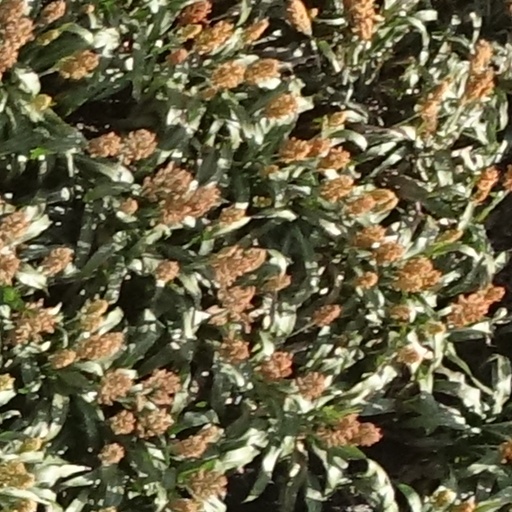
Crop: sorghum